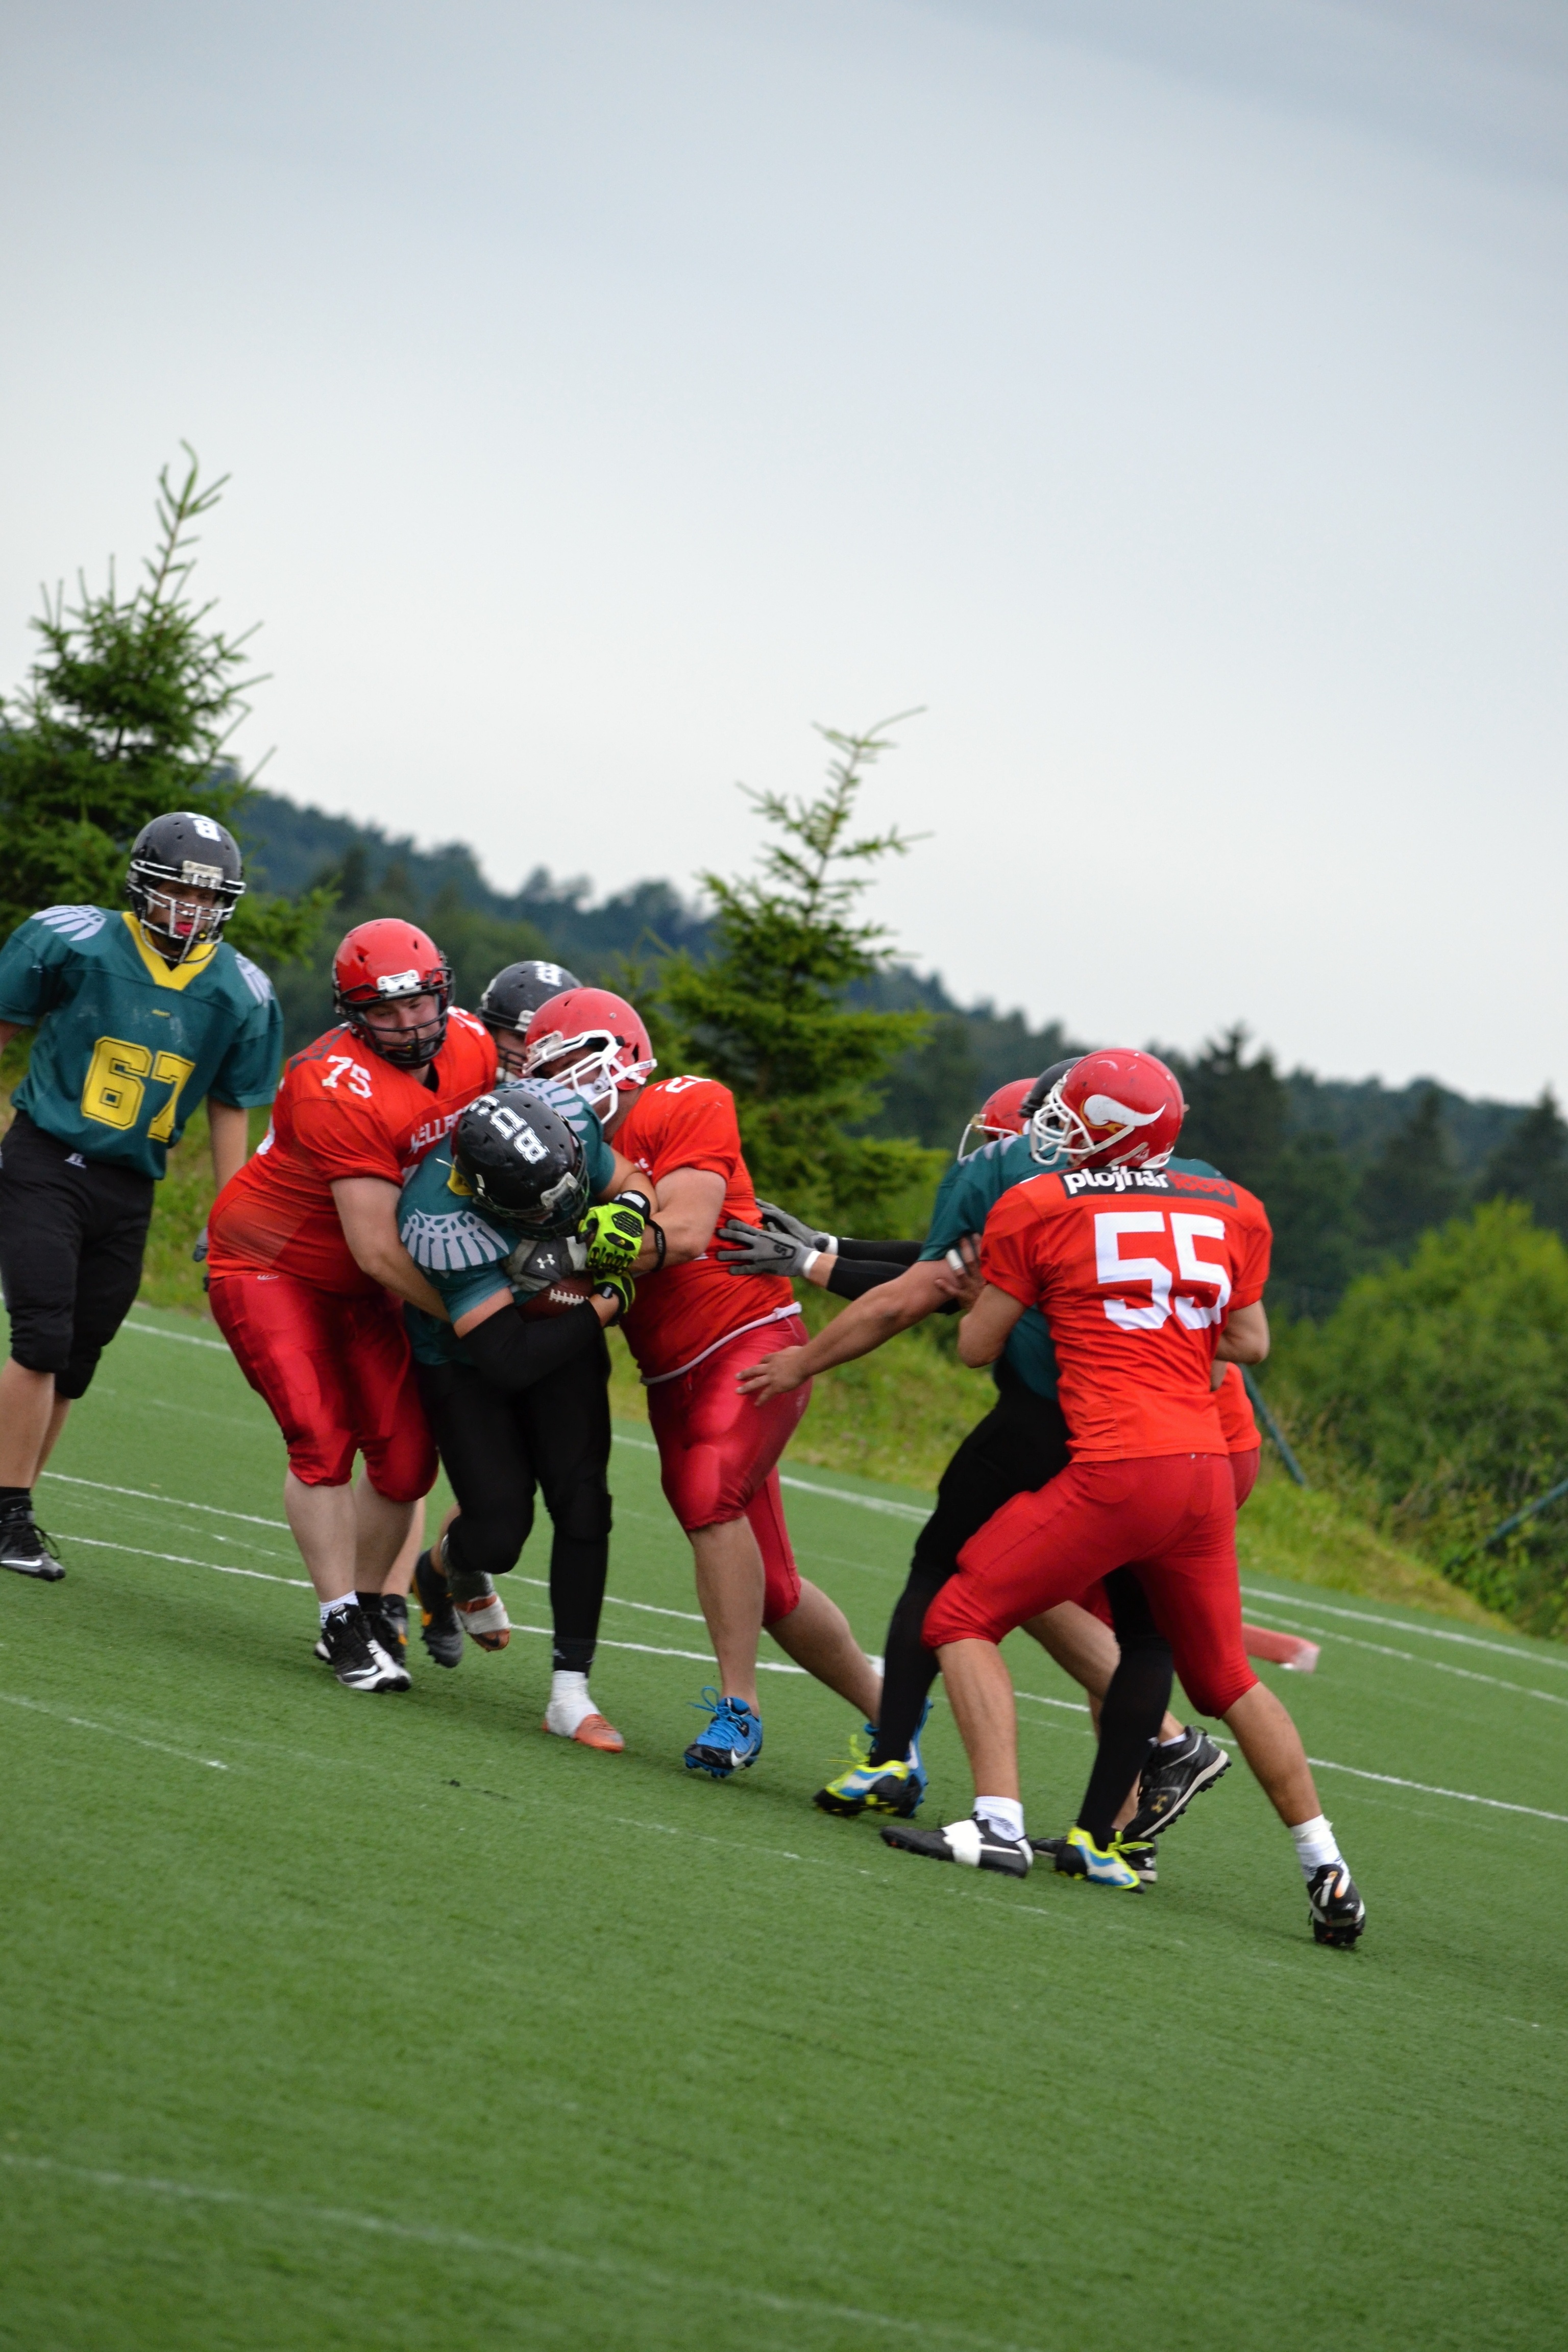
run, soccer, football, stadium, team, american football, sports, courage, toil, tackle, cooperation, football player, ball game, team sport, placement, gridiron football, knockdown